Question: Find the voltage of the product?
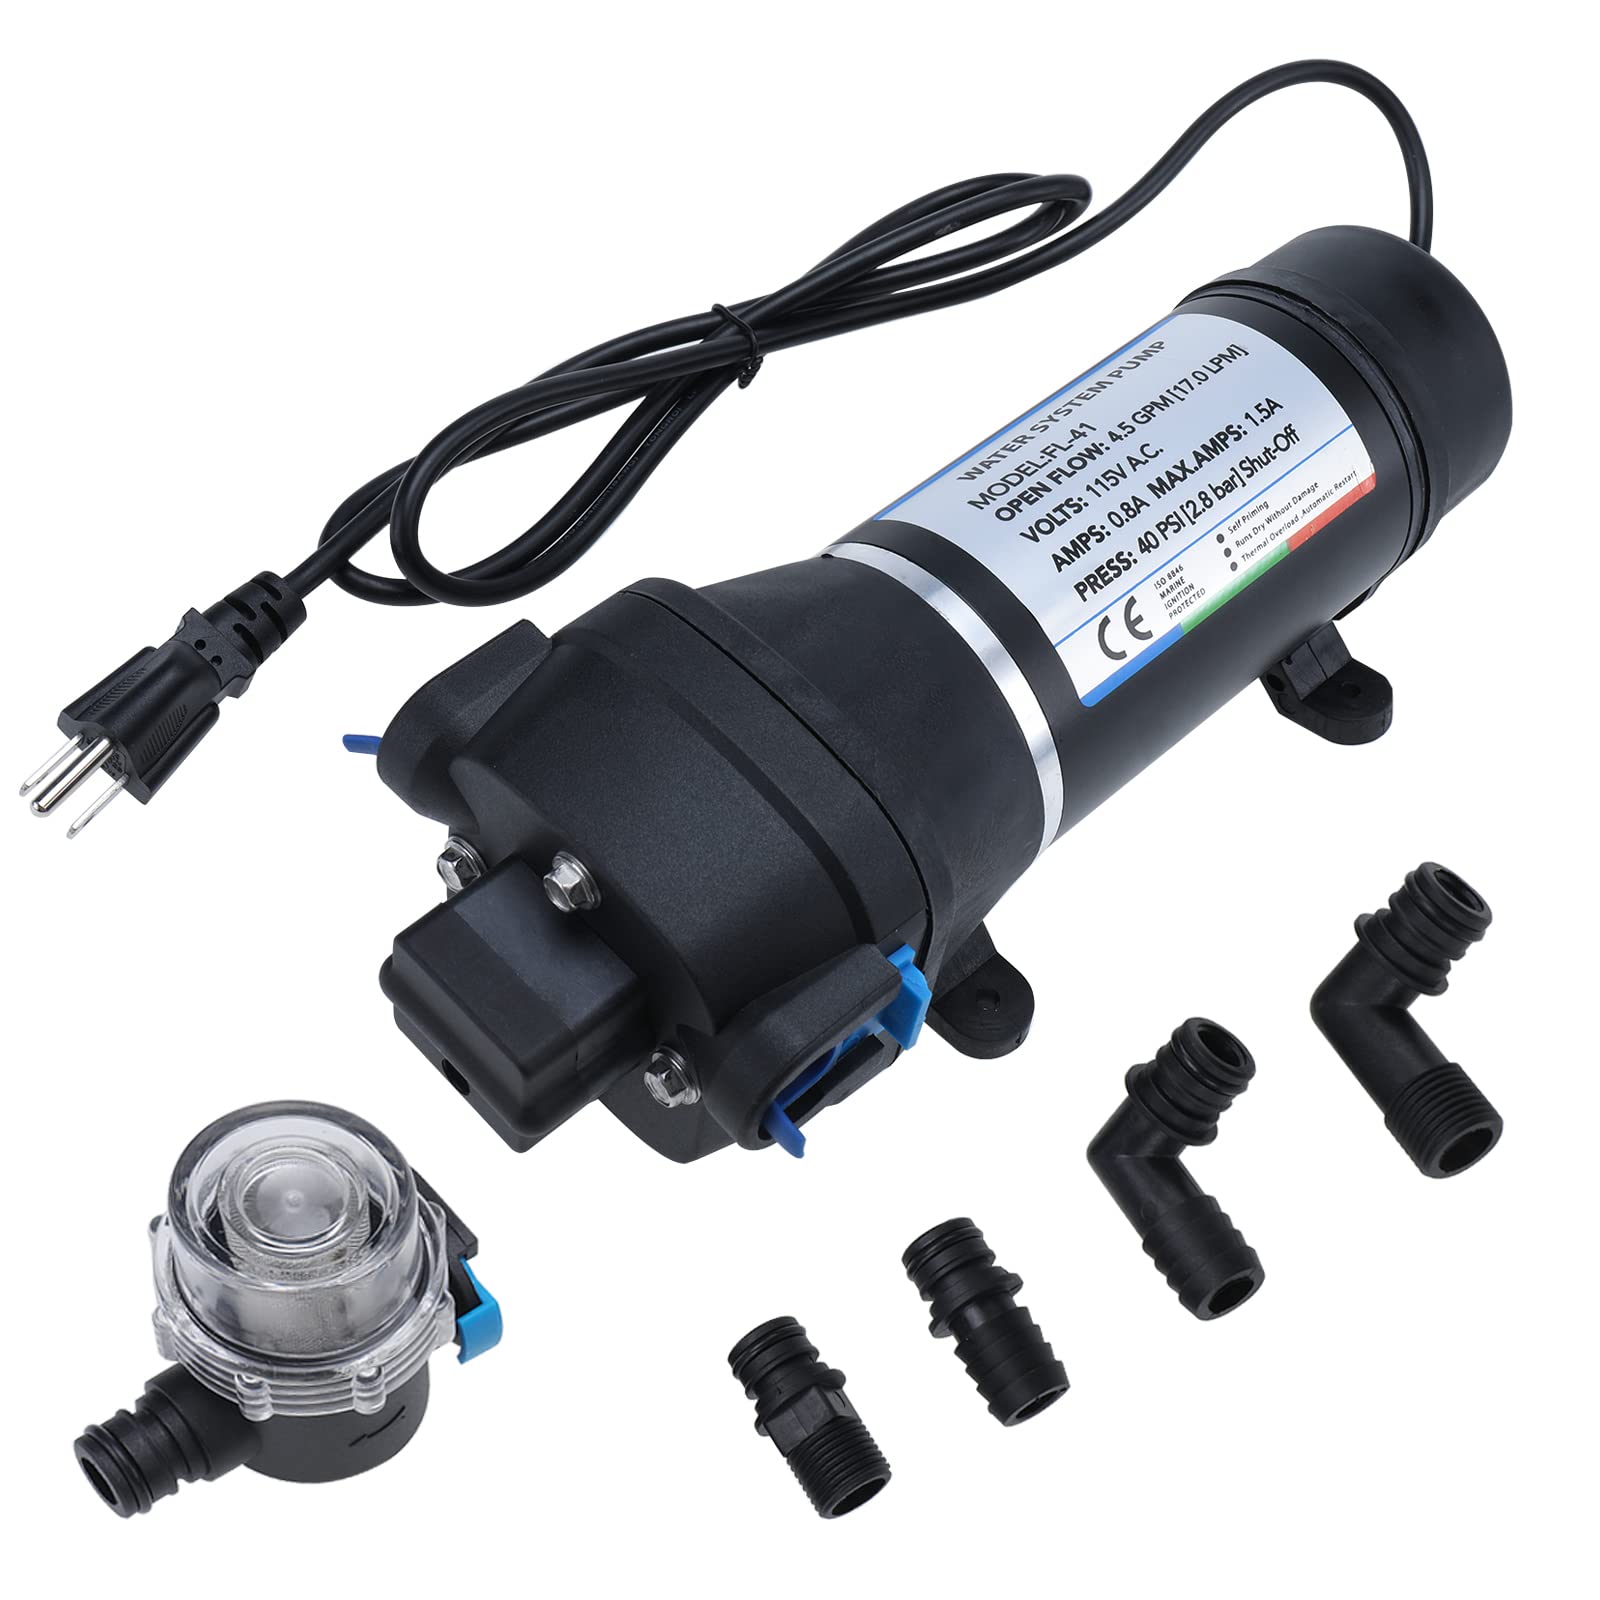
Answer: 115.0 volt